Miki Ando

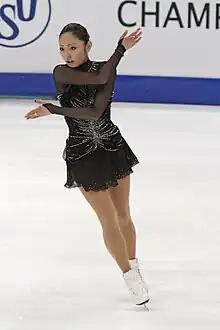
Ando at the 2011 Four Continents

In the 2008–09 Grand Prix season, Ando placed third after Yuna Kim and Yukari Nakano at Skate America and placed second, behind Kim, again, at the Cup of China. At the Grand Prix Final, Ando stayed on her foot after an attempted 4S in her free skate program, the first time in competition since 2004, though the rotations were not considered enough and the jump was downgraded. Despite her last place finish, Ando stated that she was very happy with her performance, and that she would continue to work on her 4S.